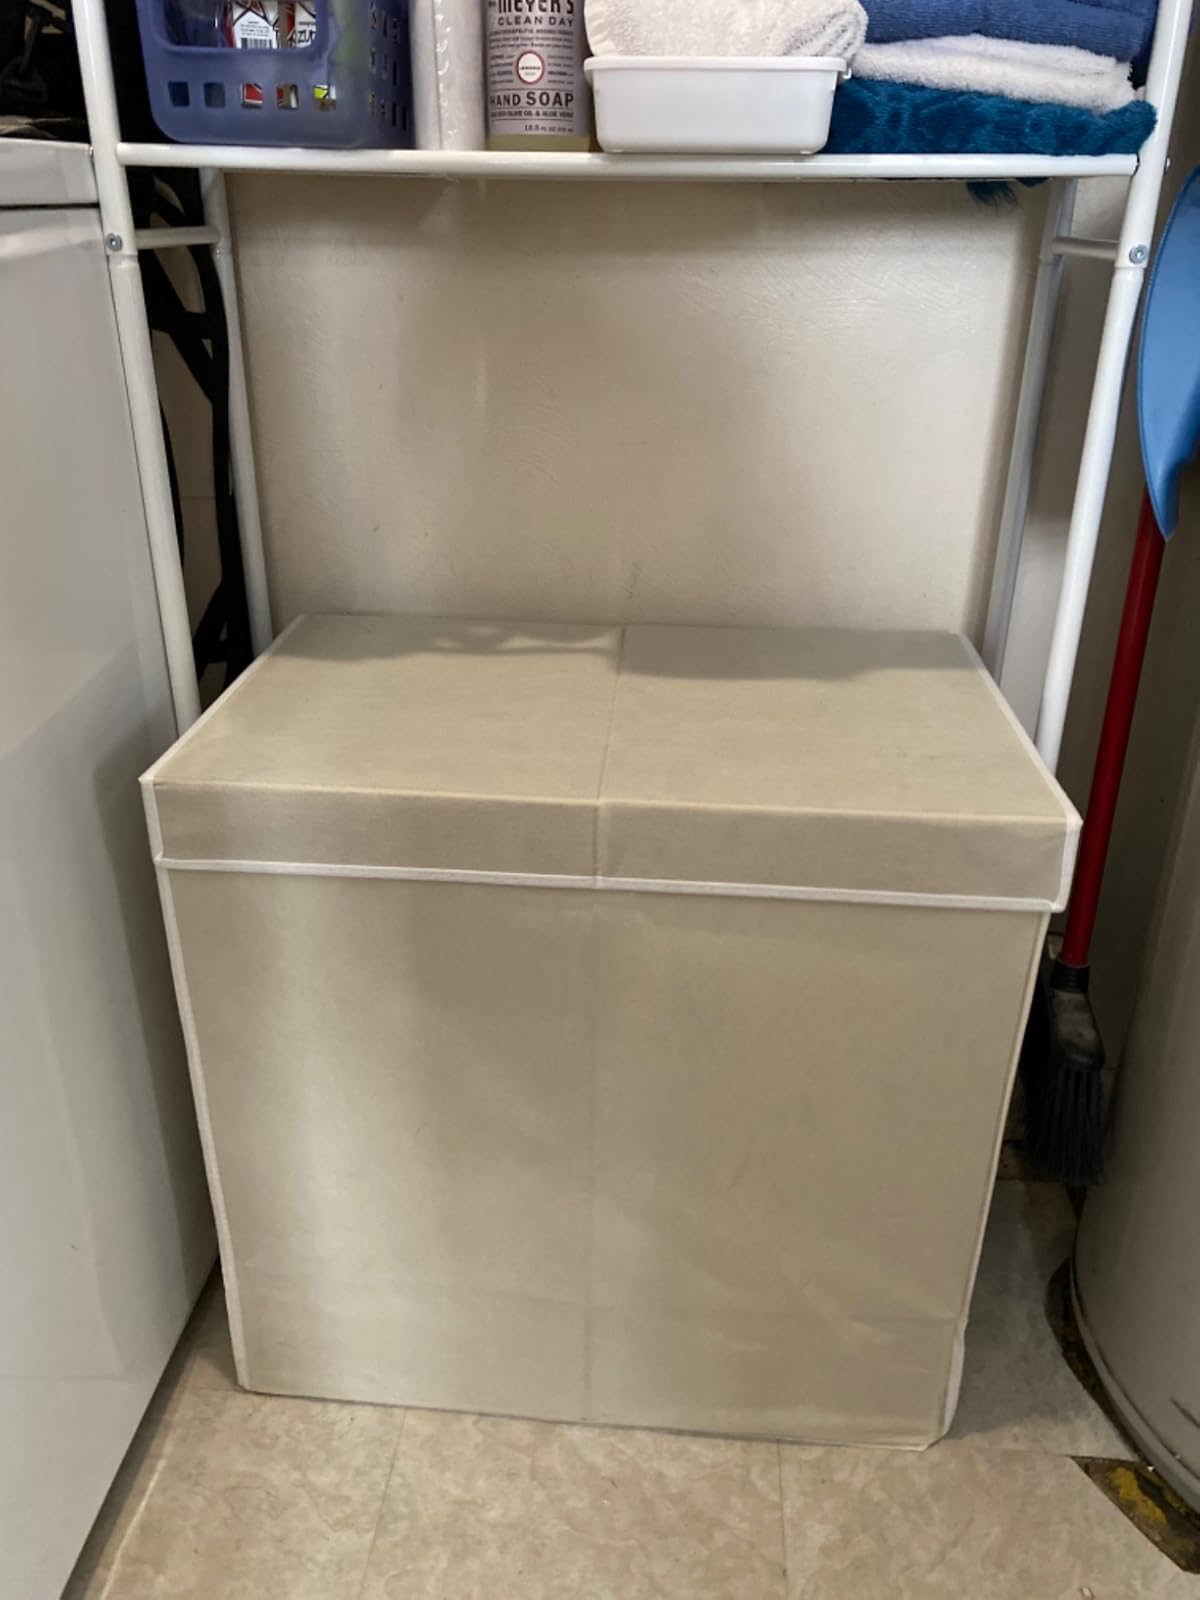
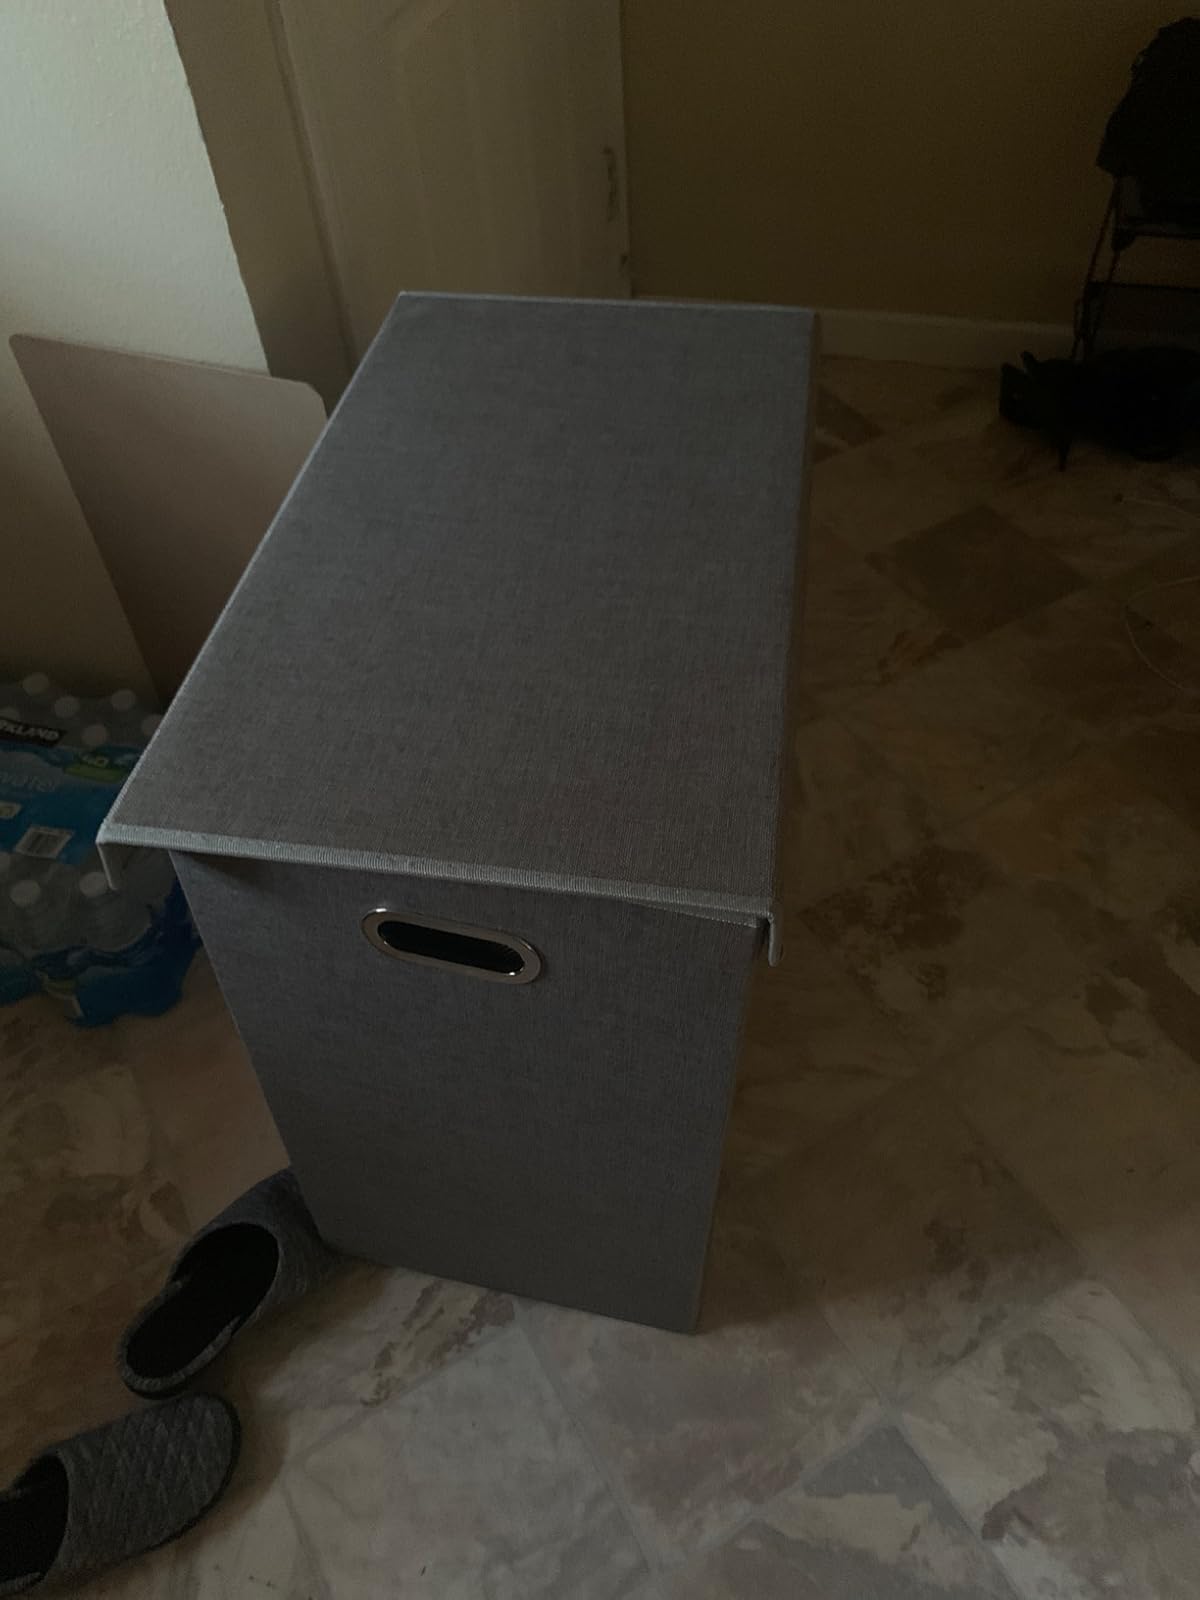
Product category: items_hamper
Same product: no